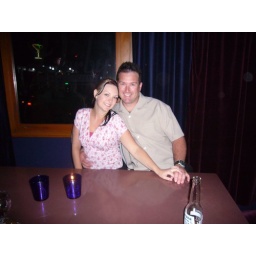
Greg & Lee-Ann near the derby window sign